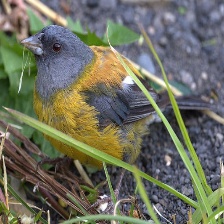
Species: PATAGONIAN SIERRA FINCH
Scientific name: PHRYGILUS PATAGONICUS
ImageNet parent category: house_finch